Issa Diop (footballer)

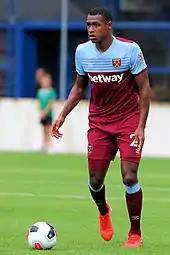
Diop playing for West Ham United in 2019

On 19 June 2018, Premier League club West Ham United confirmed the transfer of Diop, who signed a five-year contract. The fee, reported by British media as £22 million, was not disclosed but was announced as a club record, beating the previous record of £20 million set in July 2017 with the signing of Marko Arnautović. Diop made his Premier League and West Ham debut on 25 August. In a 3–1 away defeat by Arsenal, he scored an own goal and in doing so became the first West Ham player to score an own goal on his debut in the Premier League. Three days later, Diop scored his first goal for the club, in an EFL Cup game against AFC Wimbledon after conceding a goal after only 72 seconds, Diop scored an equalising goal for West Ham who went on to win 3–1. He won early season praise for his performances particularly against Arsenal and against Manchester United whose manager, José Mourinho commended Diop's performance in West Ham's 3–1 win over his club and of the scout who had identified the potential of Diop. On 22 February 2019, Diop scored his first Premier League goal in a 3–1 home win against Fulham.